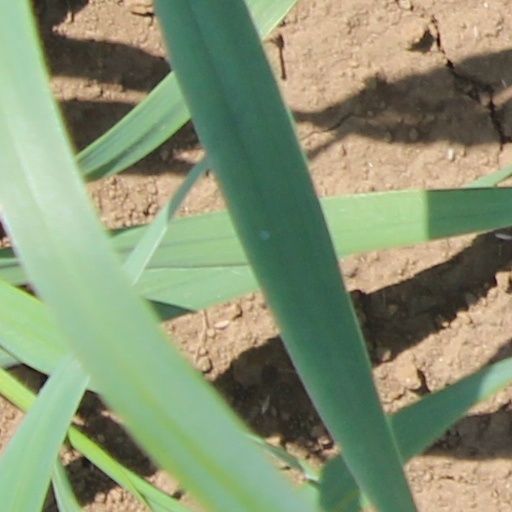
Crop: wheat